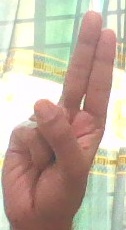
ASL sign: U